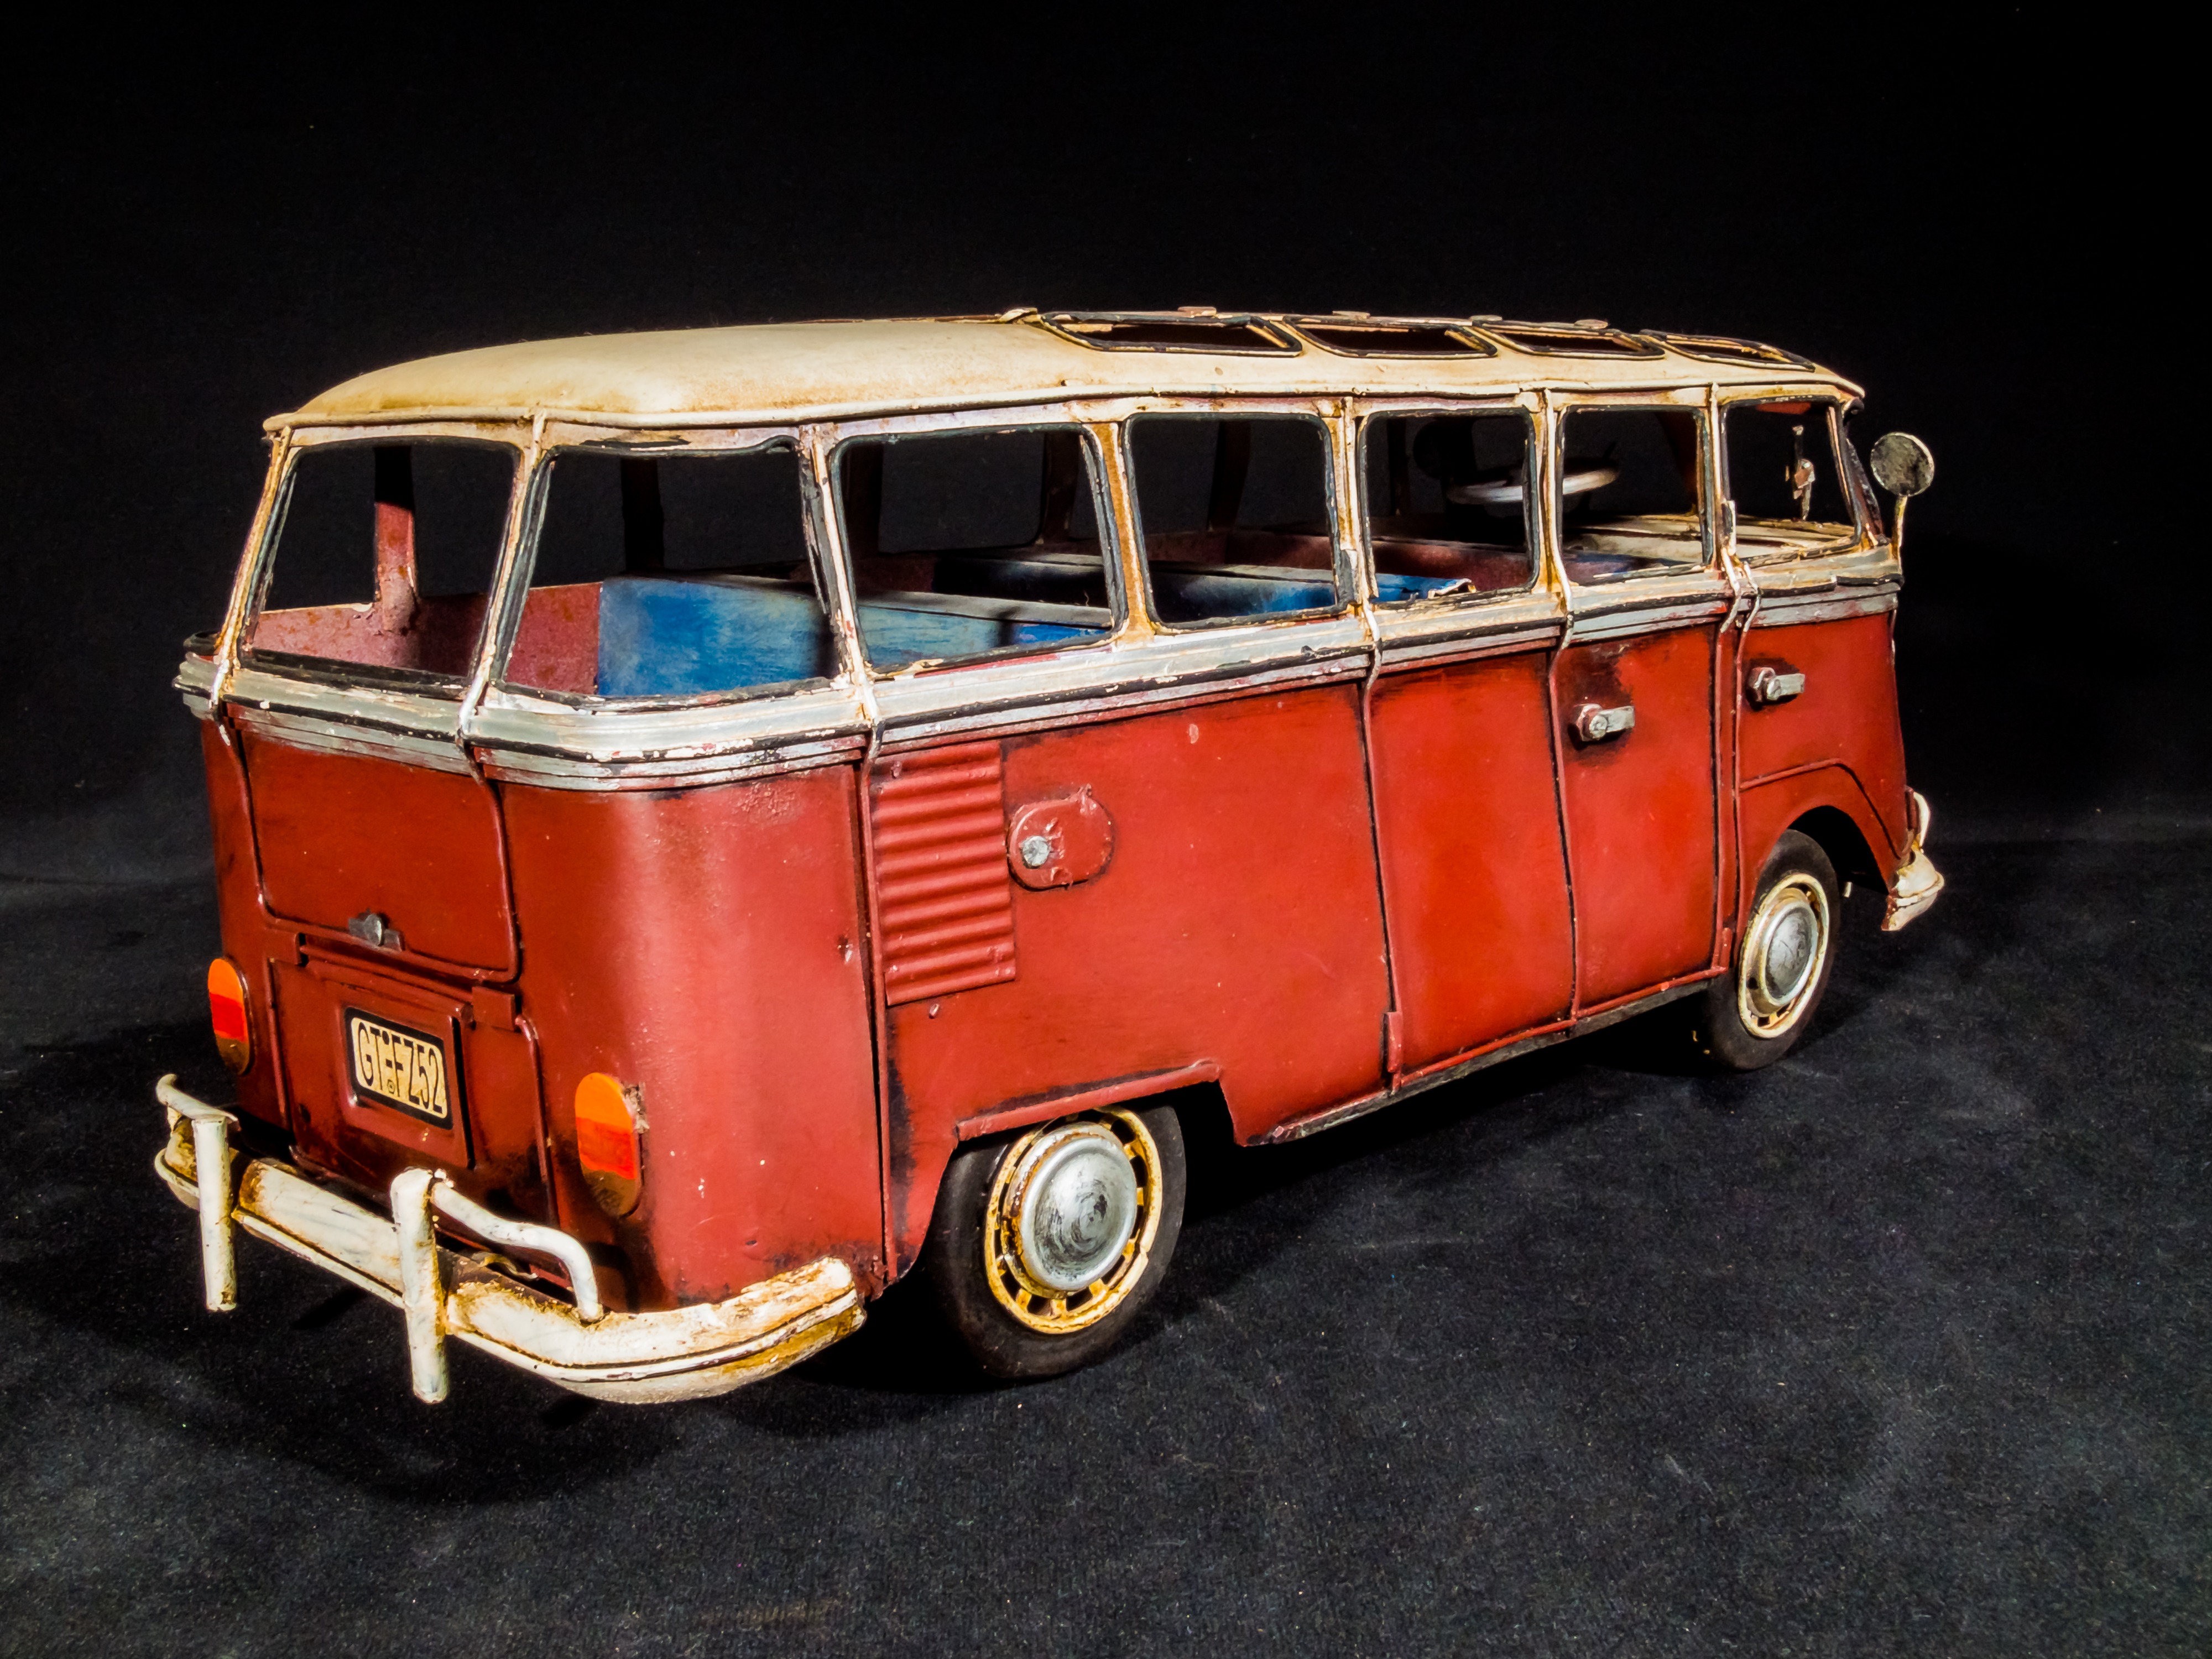
car, volkswagen, van, vehicle, vw bus, motor vehicle, camper, classic, antique car, model car, sheet metal car, camping bus, land vehicle, volkswagen type 2, automobile make, samba bus